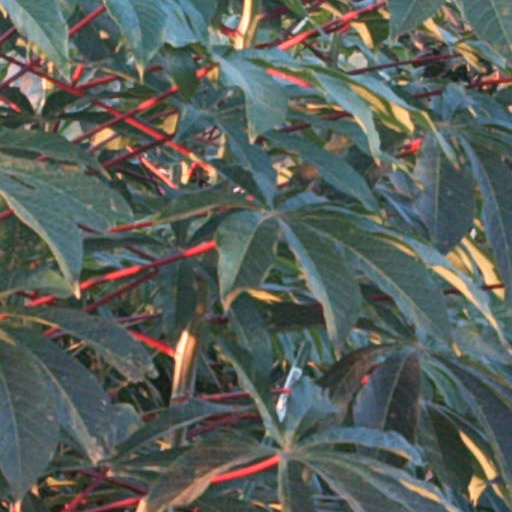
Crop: cassava